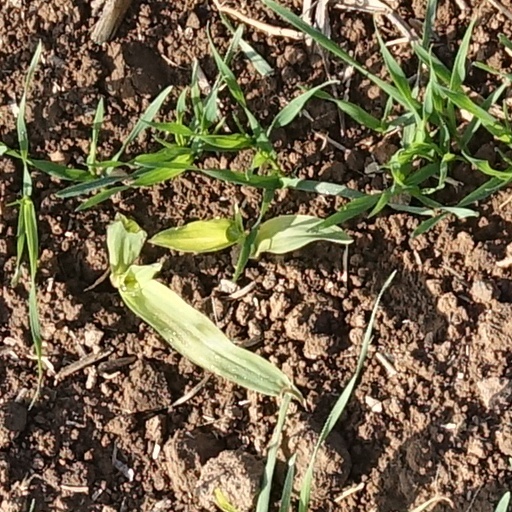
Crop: wheat